If Her Flag Breaks

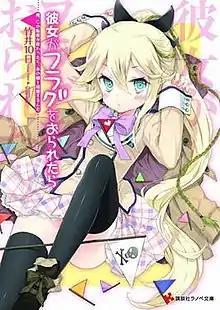
Cover of "Kanojo ga Flag o Oraretara" volume 1

, also known as , is a Japanese light novel series written by Tōka Takei, with illustrations by Cuteg. Kodansha has published 16 volumes from December 2011 to September 2016. A manga adaptation and two spin-off series have been serialized in Kodansha's magazines. An anime adaptation produced by Hoods Entertainment aired in Japan from April to June 2014, and is licensed in North America by NIS America.